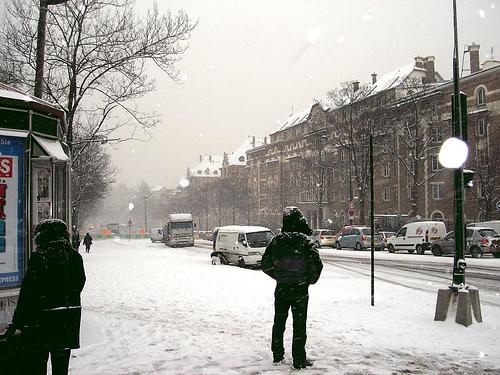
Weather: snow or frosty